Morane-Saulnier MS.138

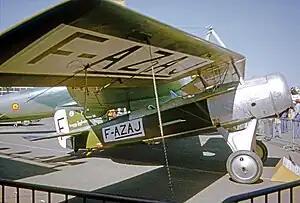
Preserved Morane-Saulnier MS.138 at the Musee de l'Air, Le Bourget Airport, Paris in 1975

The Morane-Saulnier MS.138 was a military trainer aircraft produced in France in the late 1920s,